Sawley, Derbyshire

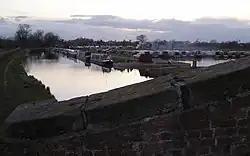
Canal boats moored in Sawley Marina

Sawley Marina is one of the most prominent features of the village, with access to the region's main waterways.